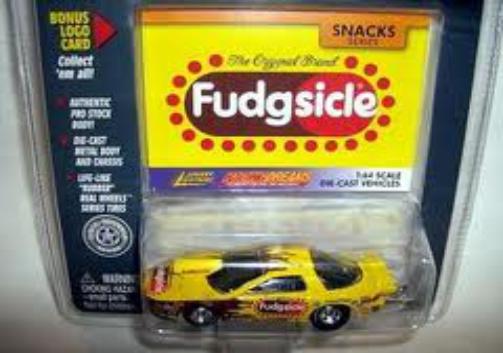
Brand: Fudgsicle
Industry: Food